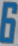
Number: 6